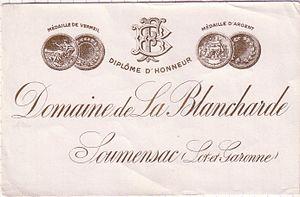
Étiquette de vin du domaine de la Blancharde Date fin XIX Lieu
Soumensac est une commune du Sud-Ouest de la France métropolitaine, située dans le département de Lot-et-Garonne.
L’étiquette d'une bouteille de vin est une marque ou une fiche placée sur une bouteille de vin qui rassemble les mentions légales obligatoires et des informations sur le vin.
Le côtes-de-duras est un vin français d'appellation d'origine contrôlée produit sur une partie du Lot-et-Garonne, autour du village de Duras, dans le prolongement des vignobles de Bordeaux.